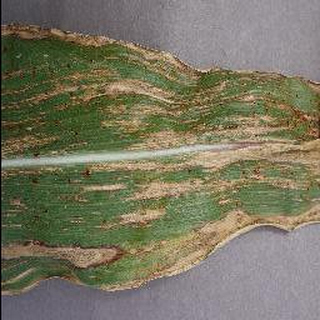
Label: corn_cercospora_leaf_spot